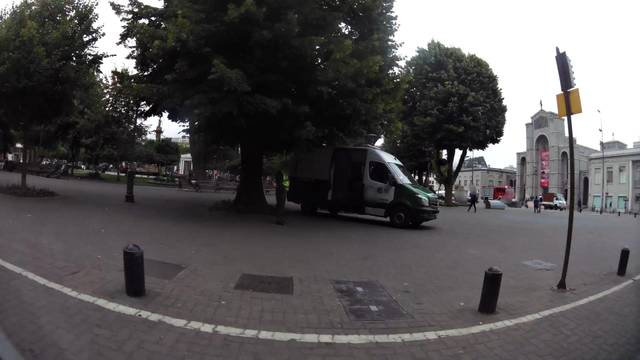
Region: Chile
Coordinates: -36.827, -73.051